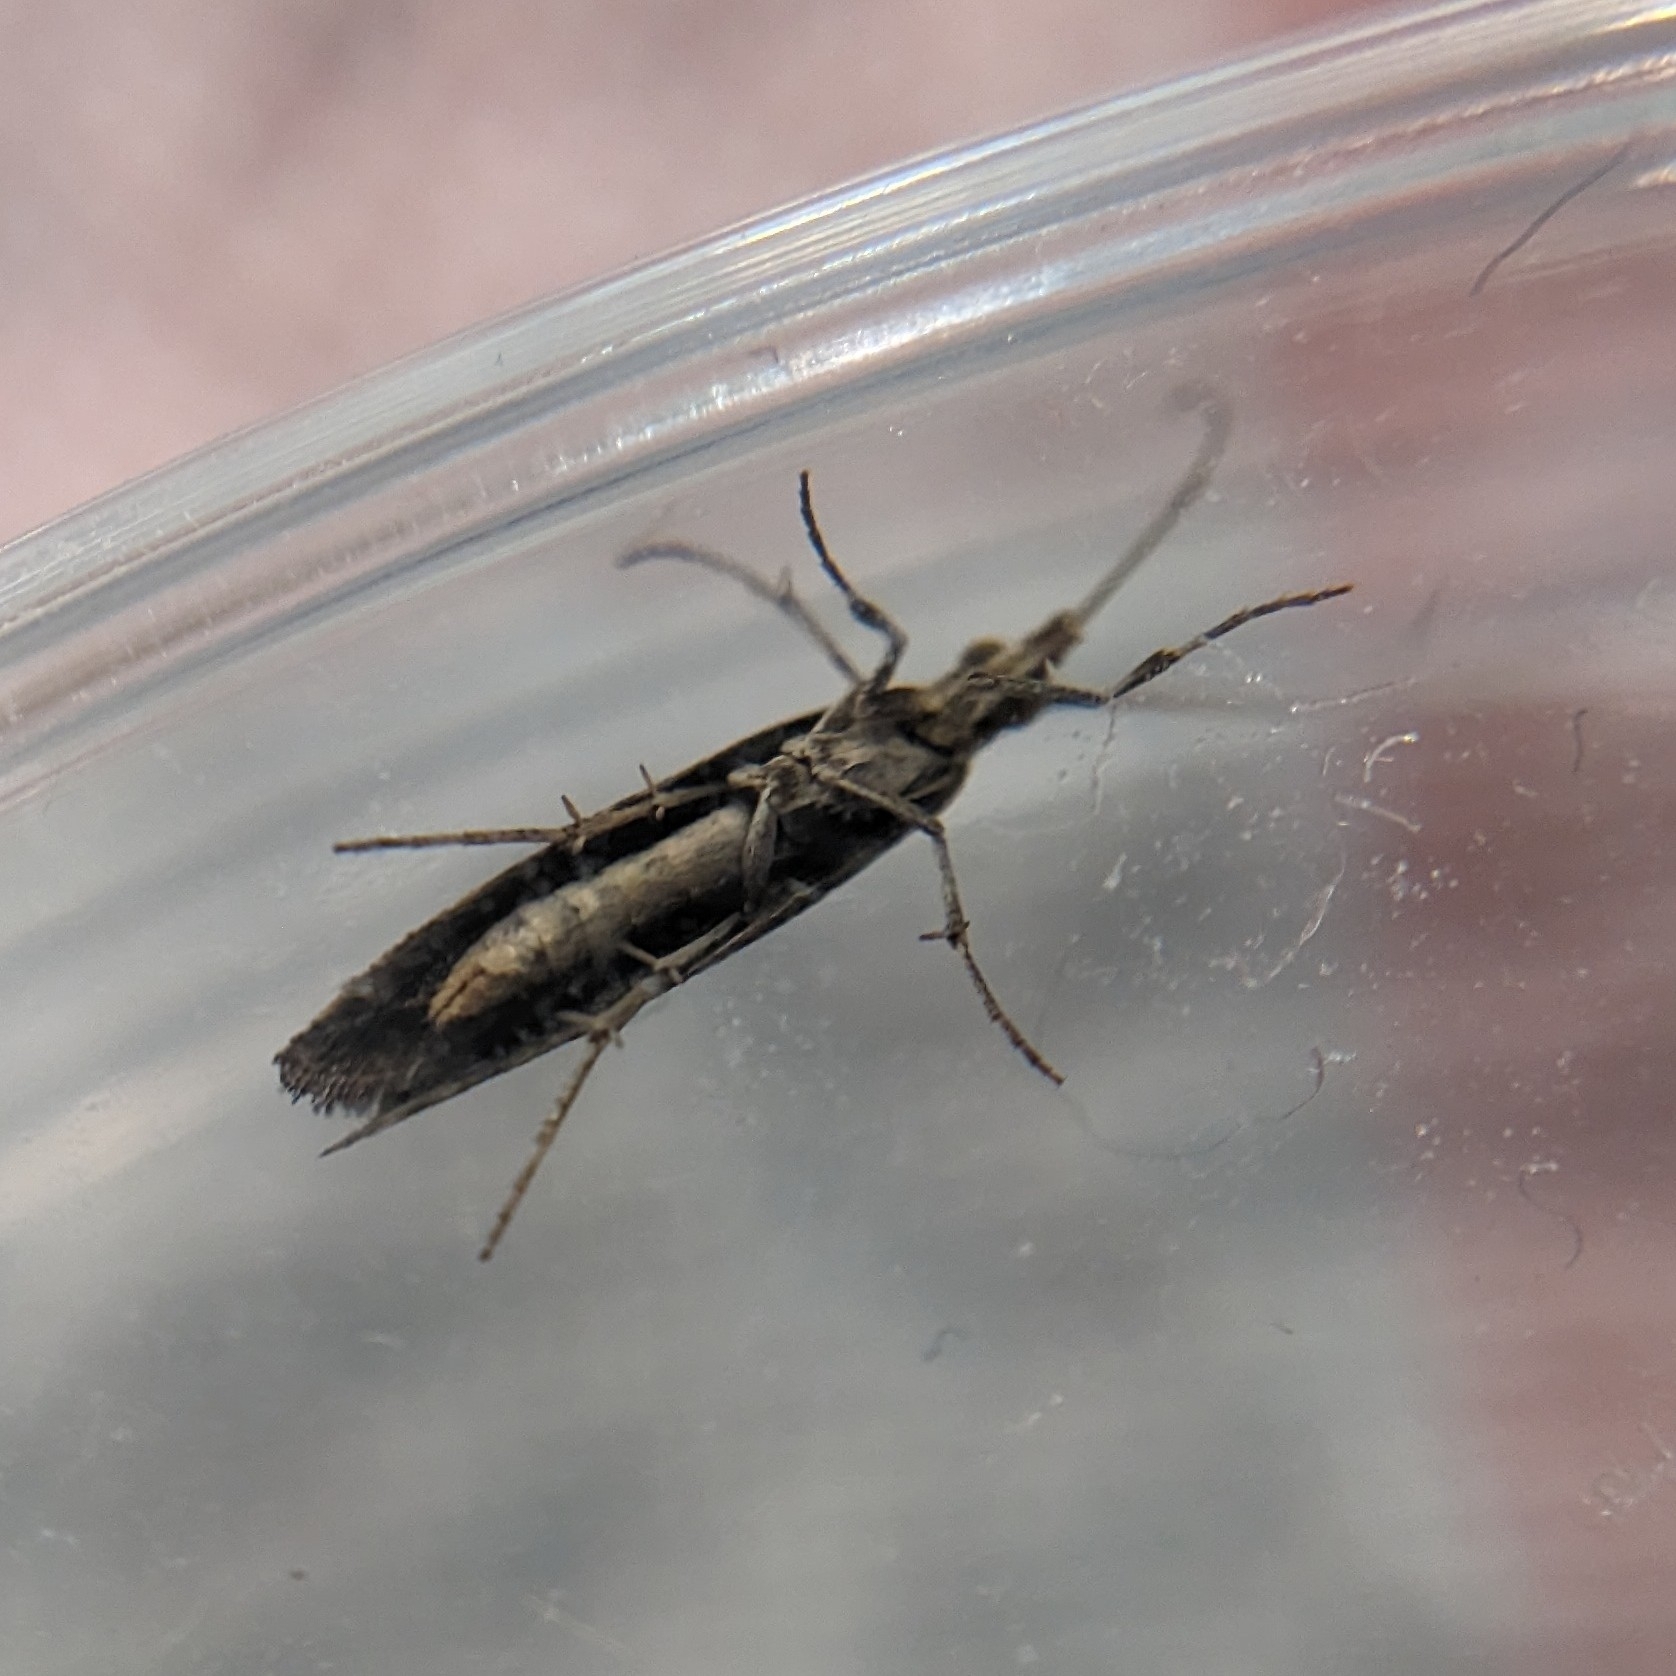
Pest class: diamondback_moth